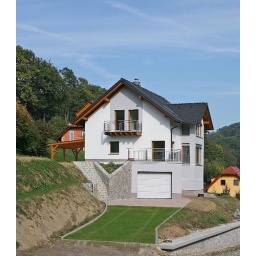
-ENG-A wooden house built by Barra&amp;amp;Barra.-ITA-Casa prefabbricata in bioedilizia costruita da Barra&amp;amp;Barra.